Lauren Evans

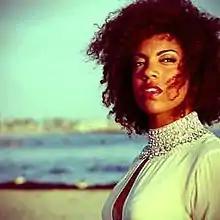

Lauren Evans (born February 3, 1983) is an American singer and platinum-selling songwriter. She is an ASCAP Award Winner and has written hit singles for Alexandra Burke, Monrose, Jordin Sparks, and Camila.